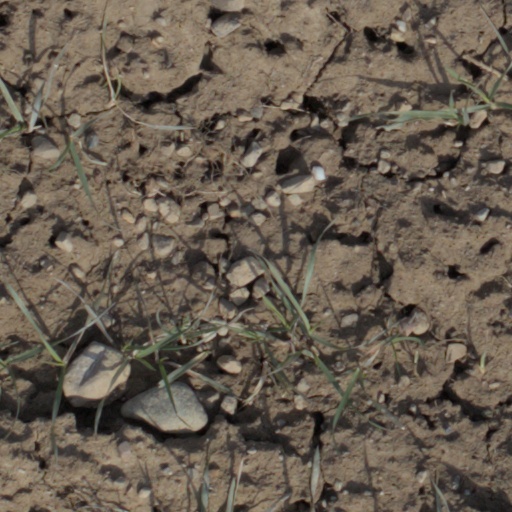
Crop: wheat